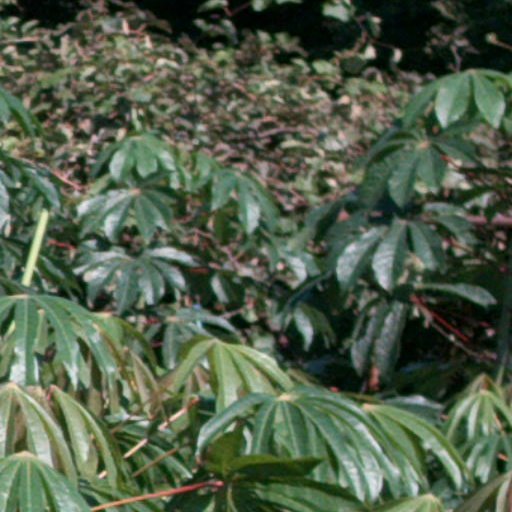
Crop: cassava